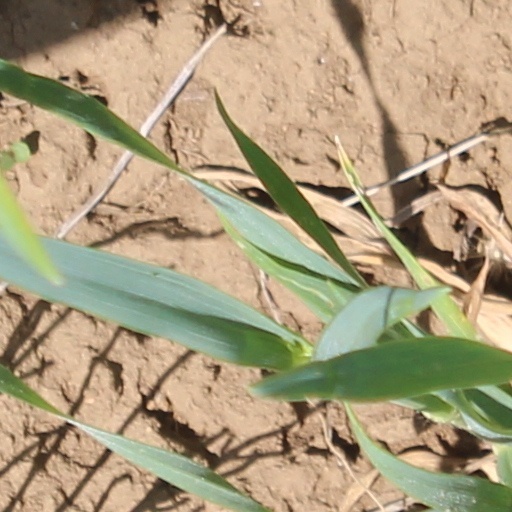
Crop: wheat